Richland School District (Cambria County, Pennsylvania)

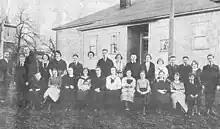
The original wooden schoolhouse c. 1920

Richland School District was established in 1917 after a wooden schoolhouse was built in Geistown. The school was small. A permanent brick building was built in 1923 along the same road as the original wooden structure.